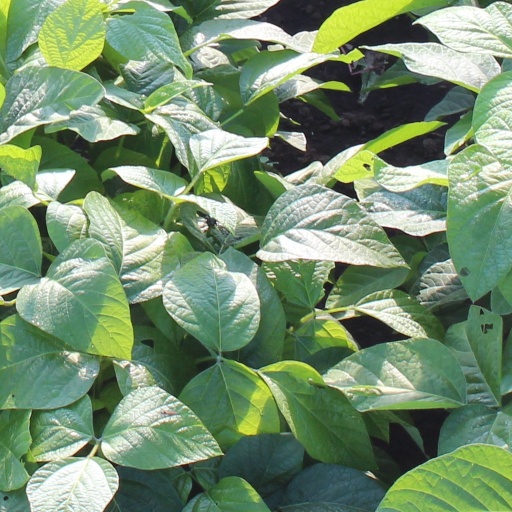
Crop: soybean